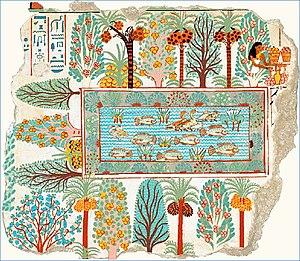
Le jardin et la piscine de Nebamon. Egypte 1350 av. J.-C
La plomberie est un métier très ancien, dont l'origine remonte à la construction des pyramides en Égypte antique ; attesté par des tuyaux en cuivre vieux de 4 500 ans, c'est un métier qui n'a cessé de s'améliorer et de se développer au cours des siècles et des générations de plombiers qui l'on servi.